Anděl (Prague Metro)

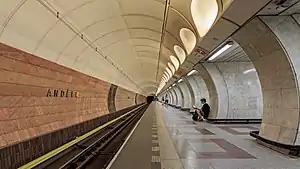

Anděl (meaning "Angel") is a Prague Metro station on Line B, located in Smíchov, Prague 5. The station was built between 1977 and 1985, designed in the Soviet style, by Soviet architects and dedicated to the Czechoslovak–Soviet friendship. It was opened on 2 November 1985, as part of the inaugural section of Line B between Sokolovská and Smíchovské nádraží. The station was renamed in 1990 to Anděl, after the nearby Anděl neighborhood. At present it is one of the busiest stations on line B.